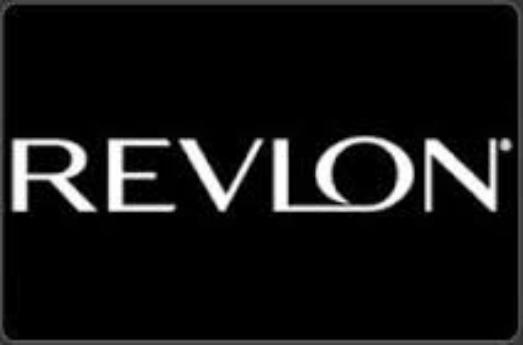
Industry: Necessities